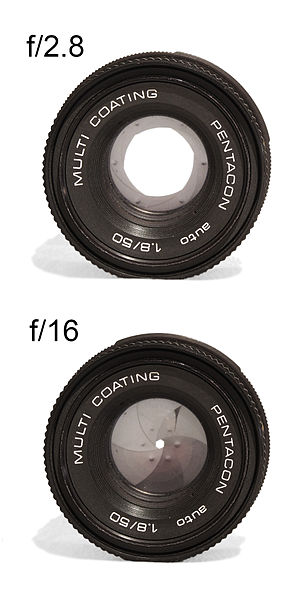
Indgangspupil
En kamaralinse med stor og lille blænde. Indgangspupilen er billedet af den fysiske blænde, somset gennem linsens front. Størrelsen og placeringen kan afvige fra placeringen af den fysiske blænde, på grund af forstørrelsen skabt af linsen.
I et optisk system, er indgangspupil en virtuel blænde, der definerer området ved indgangen til det system, der behandler lyset. Stråler, der passerer gennem indgangspupillen er i stand til at trænge ind i det optiske system og passerer gennem det til enden uden vignettering.